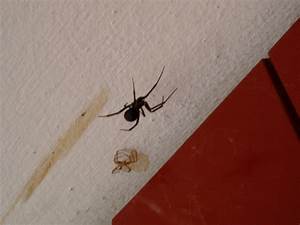
Label: spider